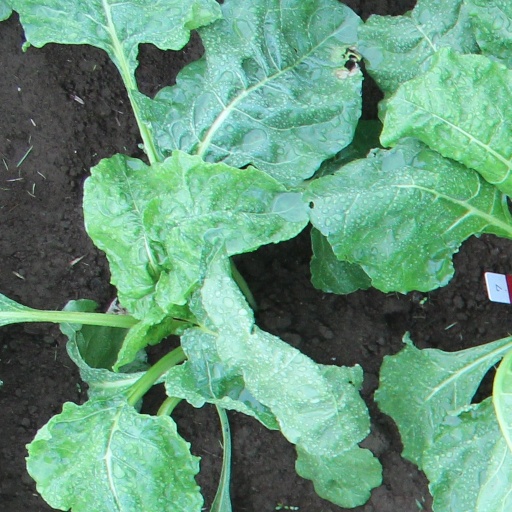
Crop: sugar beet